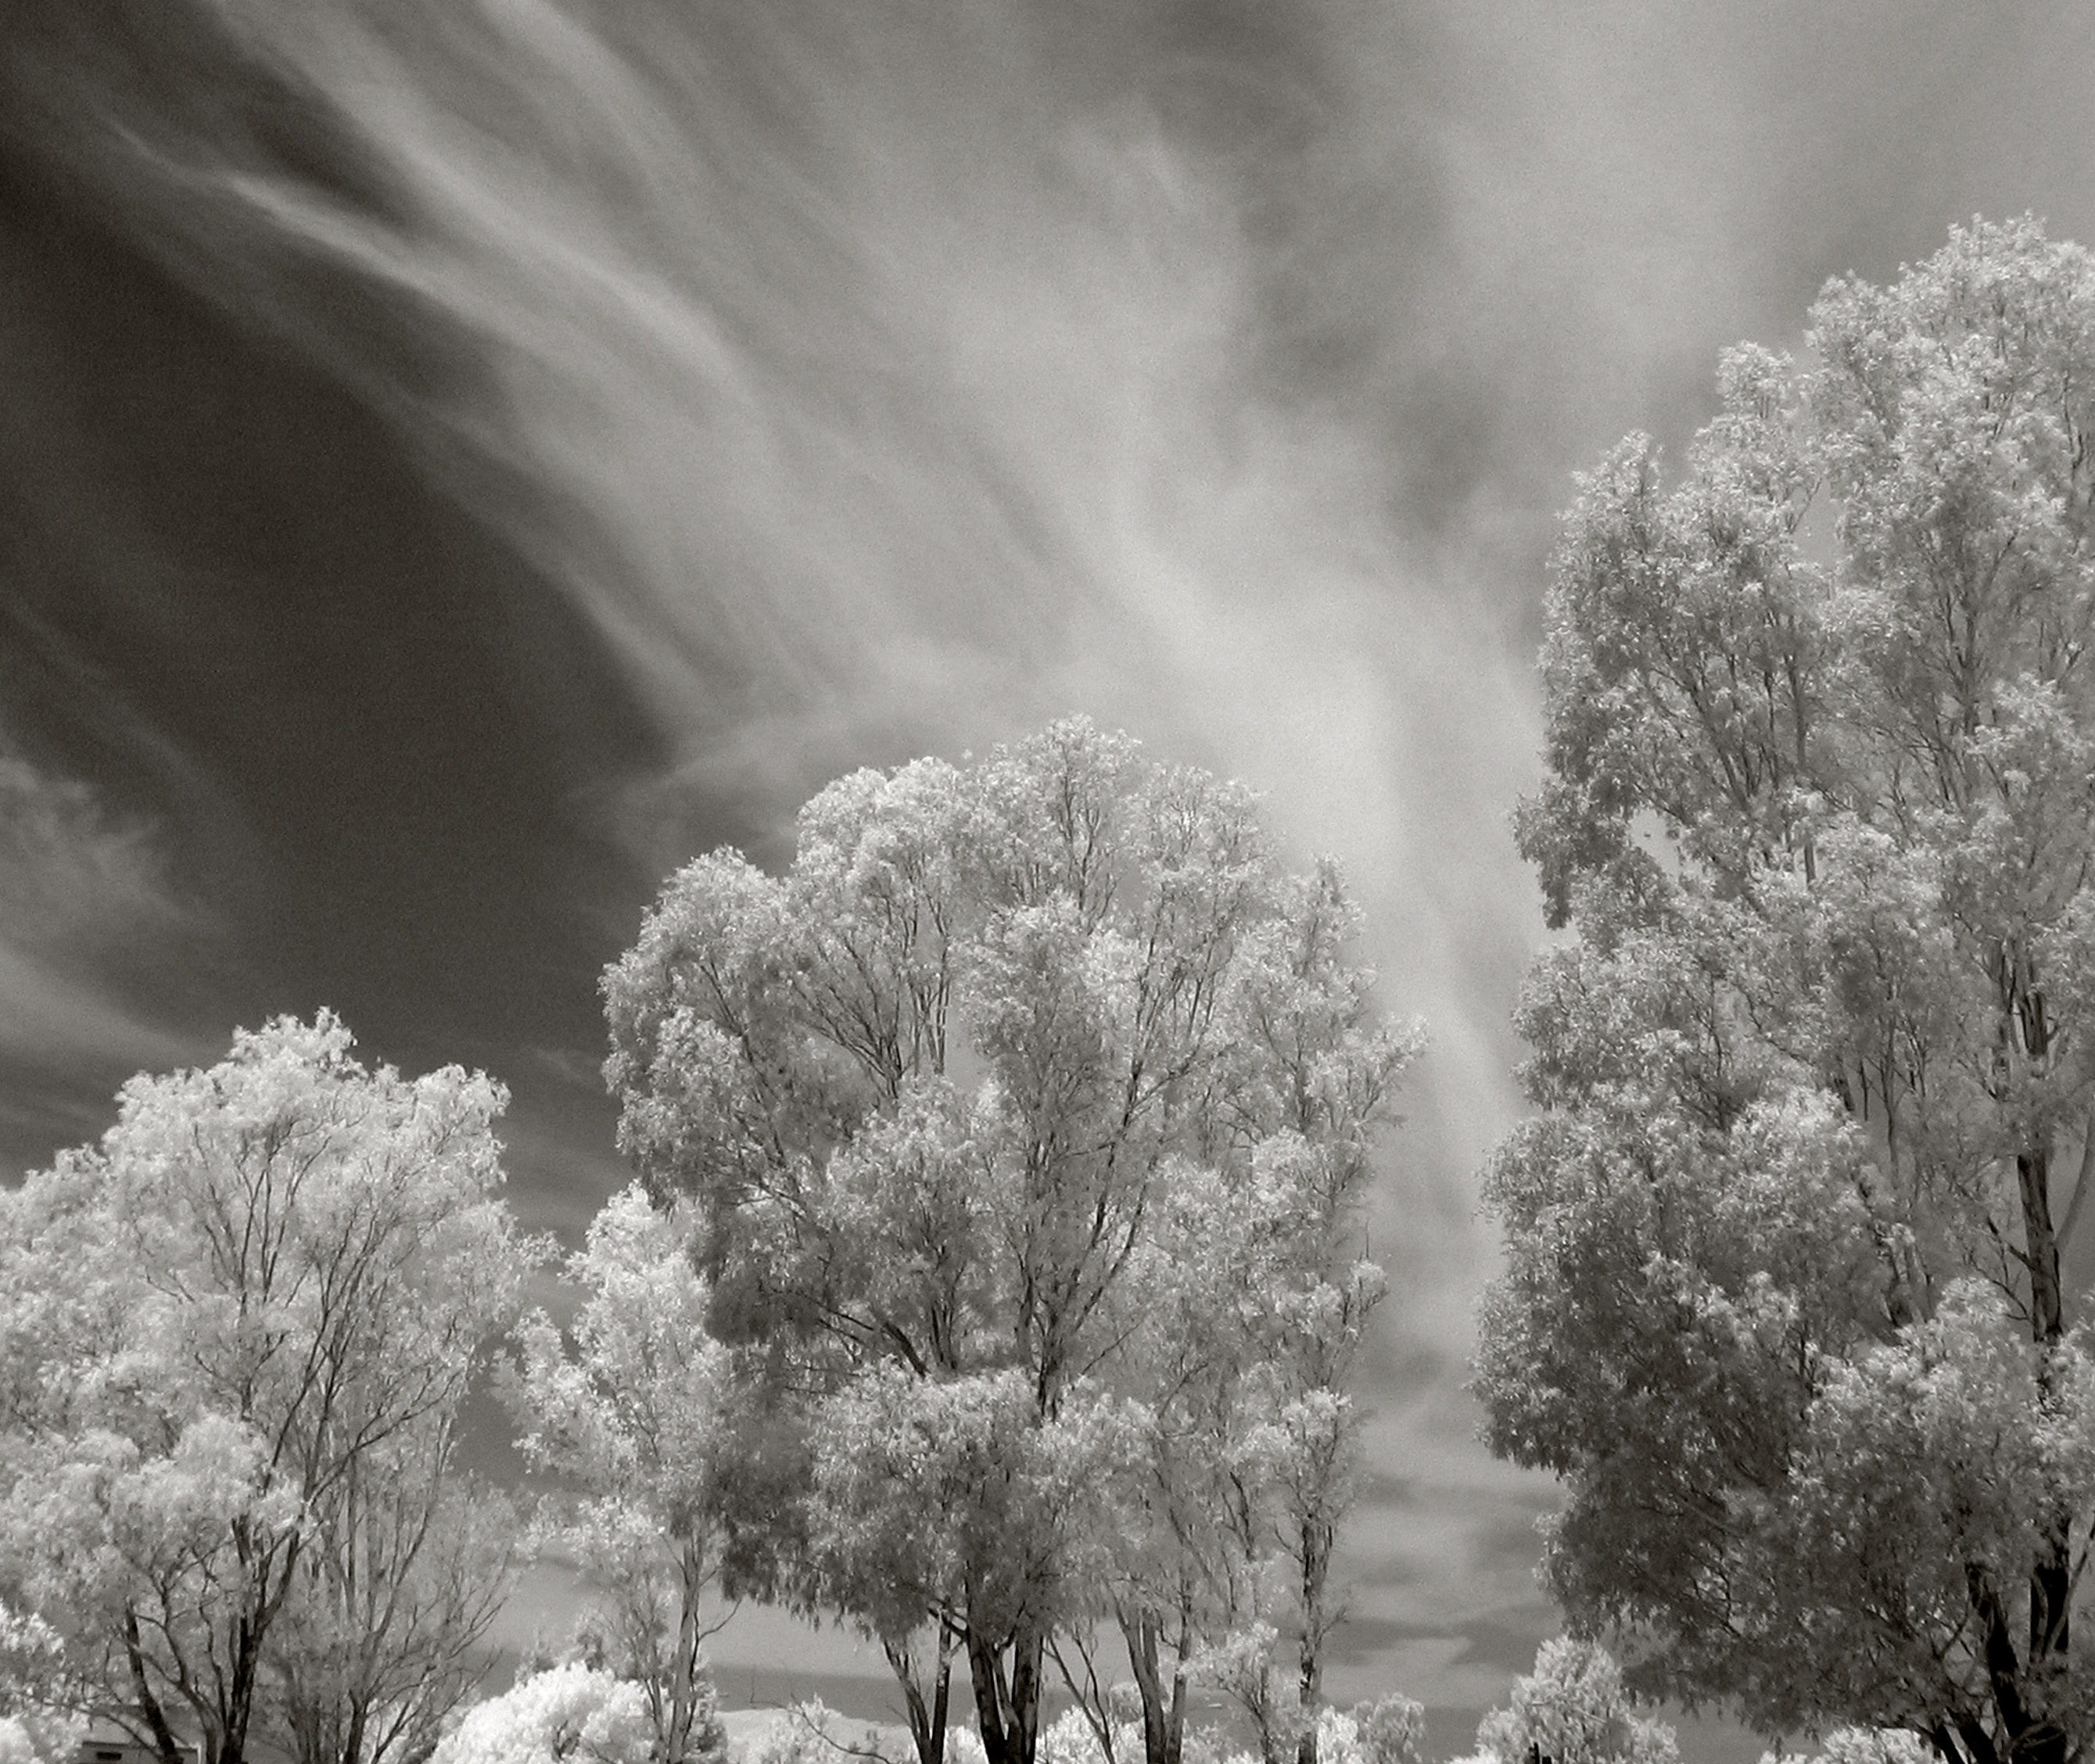
tree, nature, branch, snow, winter, cloud, black and white, plant, mist, sunlight, flower, frost, atmosphere, weather, monochrome, season, trees, clouds, parkinglot, trio, infrared, solanocounty, travisafb, freezing, wispy, monochrome photography, atmospheric phenomenon